Max Garcia

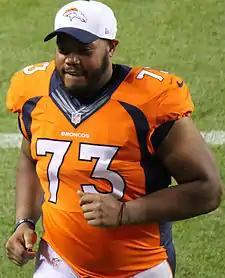
Garcia with the Denver Broncos in 2015

Max Garcia (born November 9, 1991) is an American professional football guard. He was a team captain at Florida, where he was recognized as second-team All-SEC in 2014. He was selected by the Denver Broncos in the fourth round, 133rd overall, in the 2015 NFL draft.